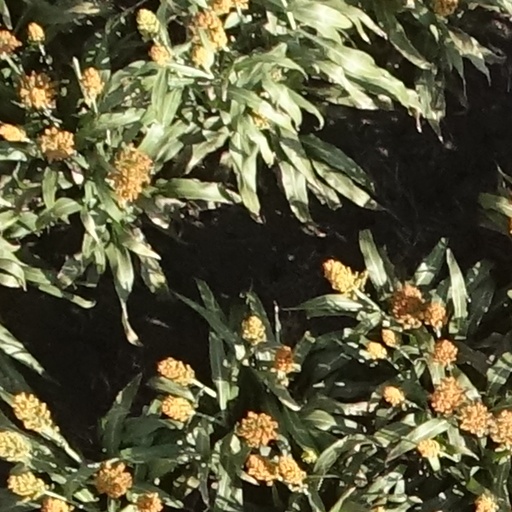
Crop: sorghum